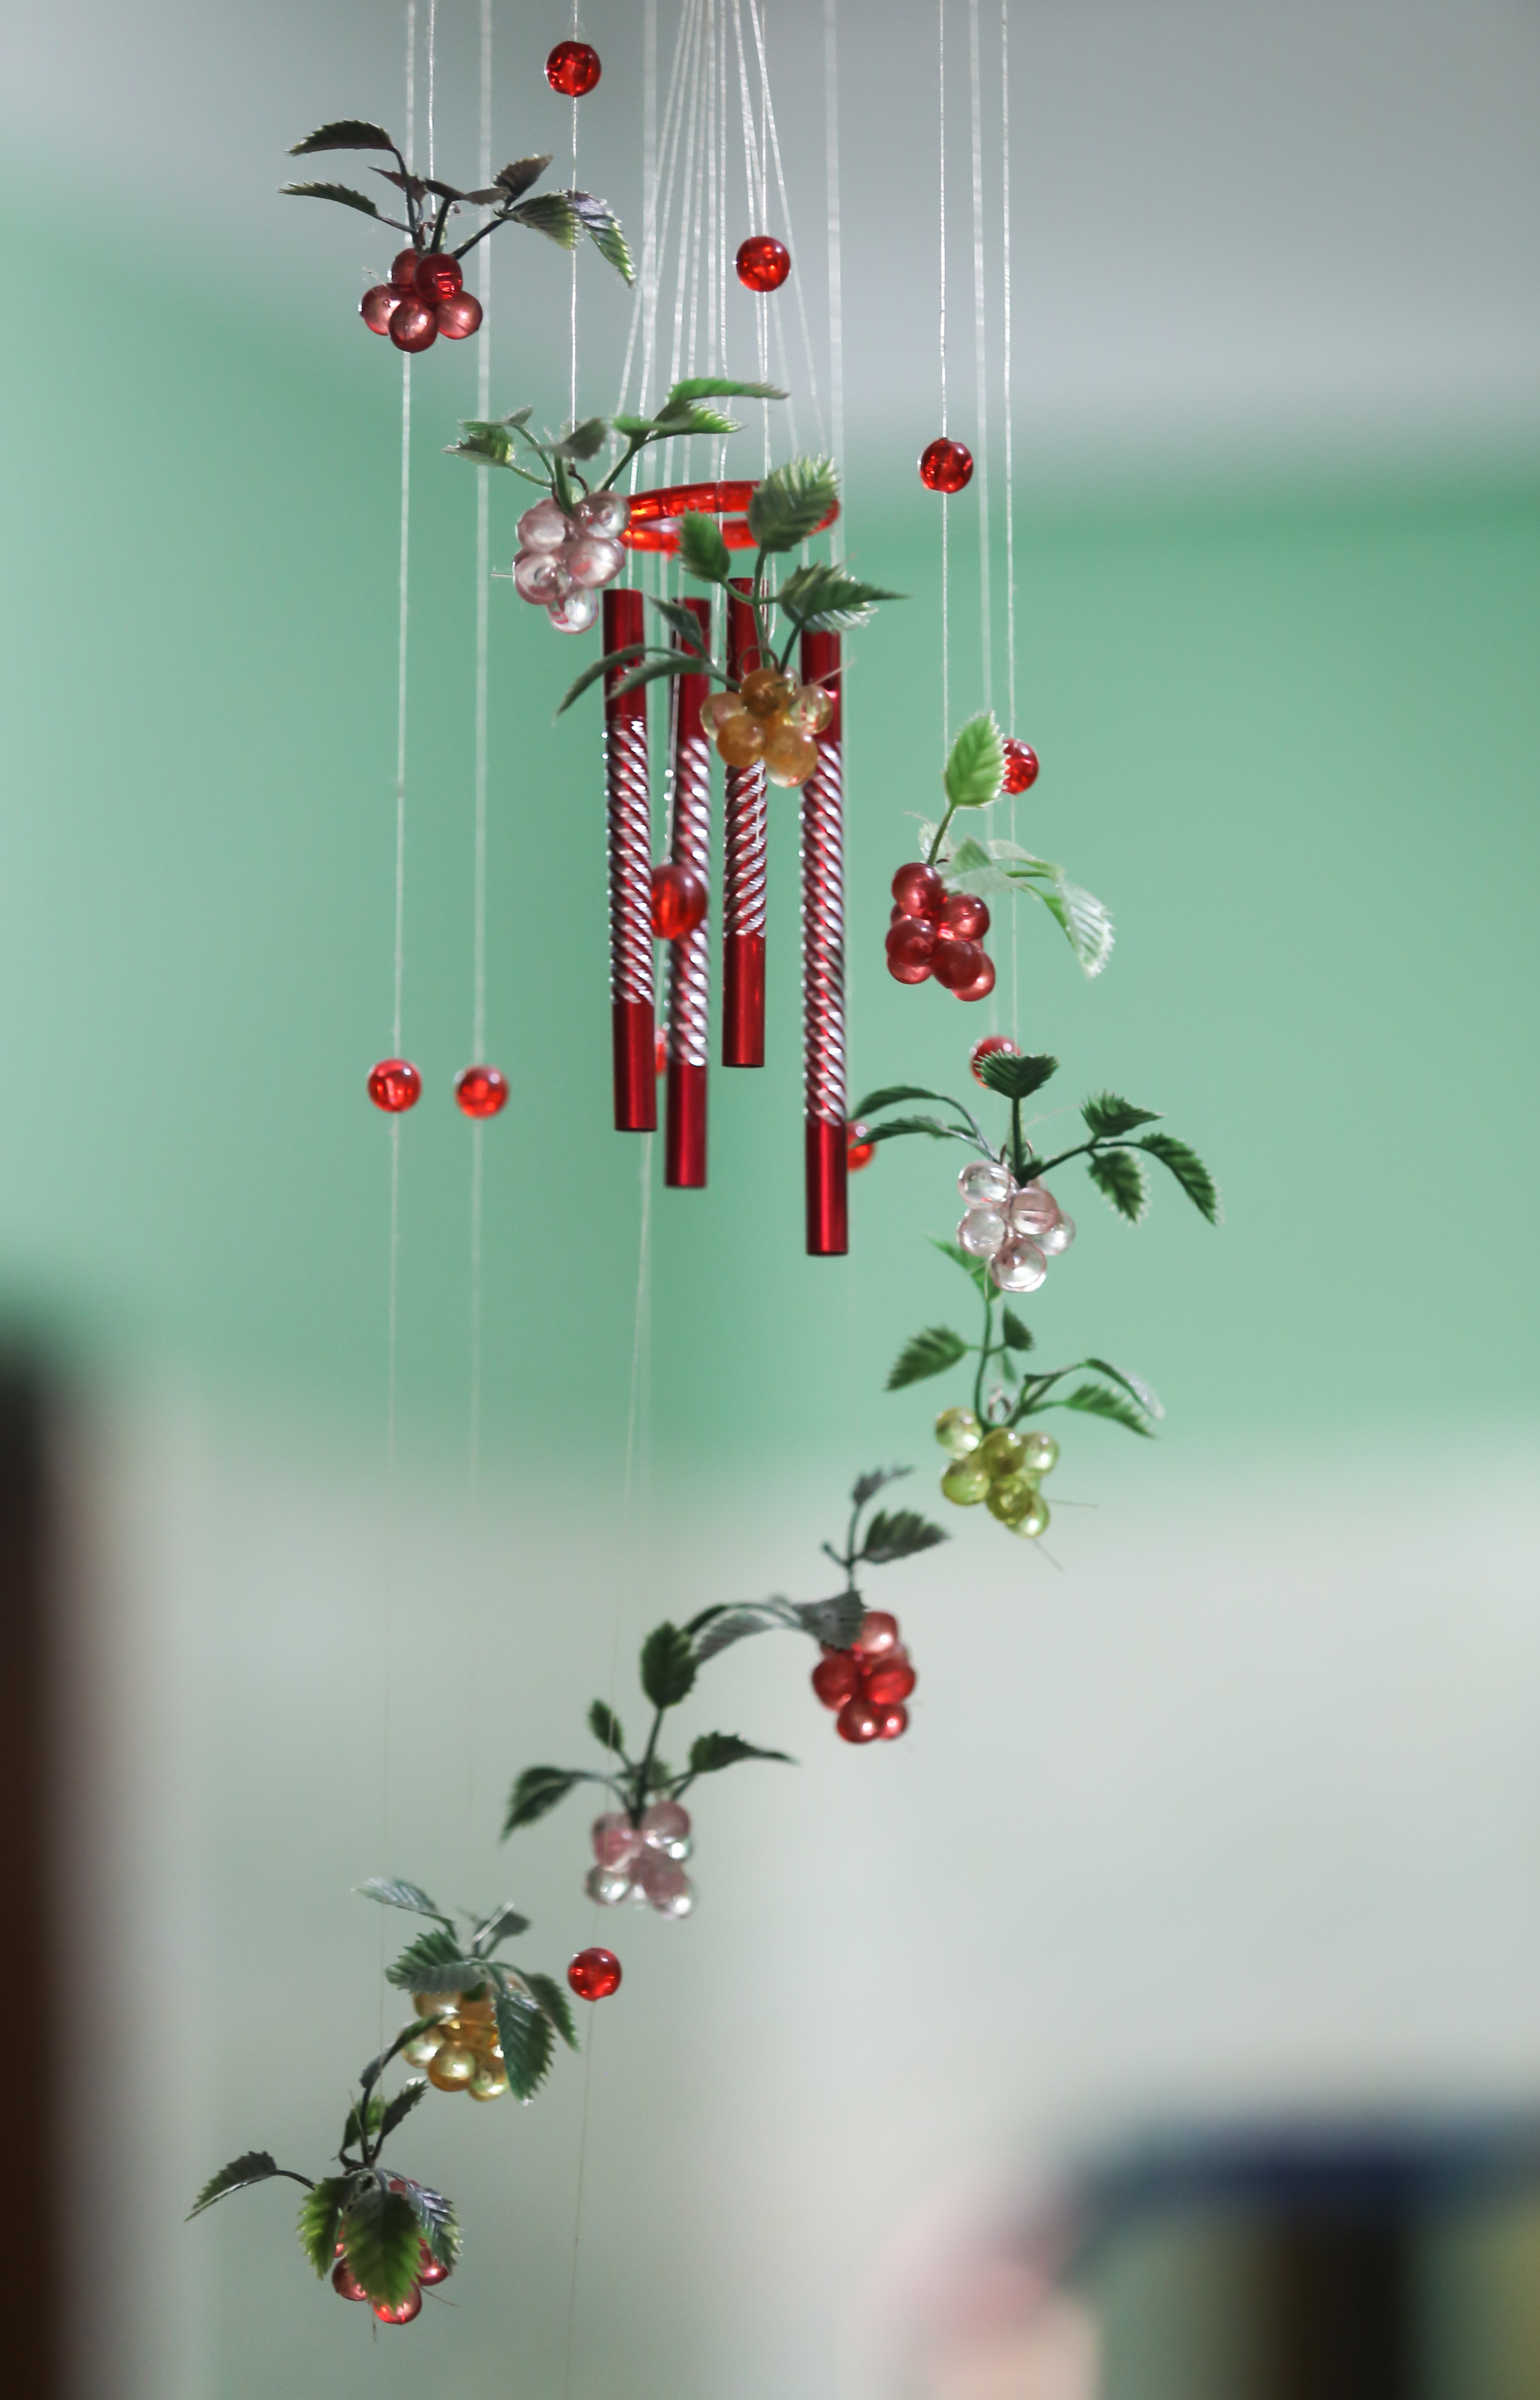
outdoor, branch, light, plant, leaf, flower, glass, restaurant, celebration, spring, green, red, color, fresh, lifestyle, christmas, lighting, flora, twig, christmas decoration, art, fun, happy, floristry, macro photography, ikebana